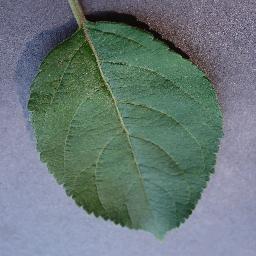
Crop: apple
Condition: healthy